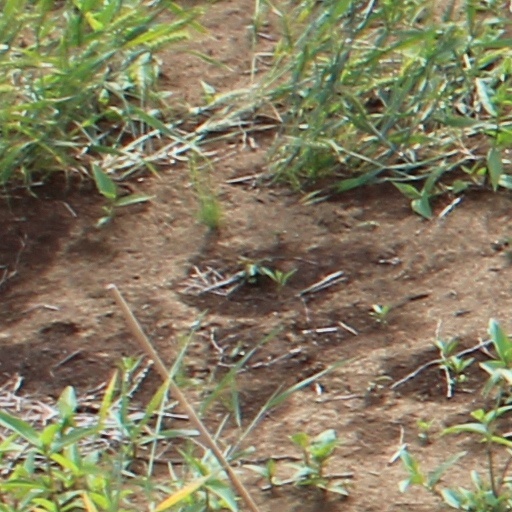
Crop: wheat